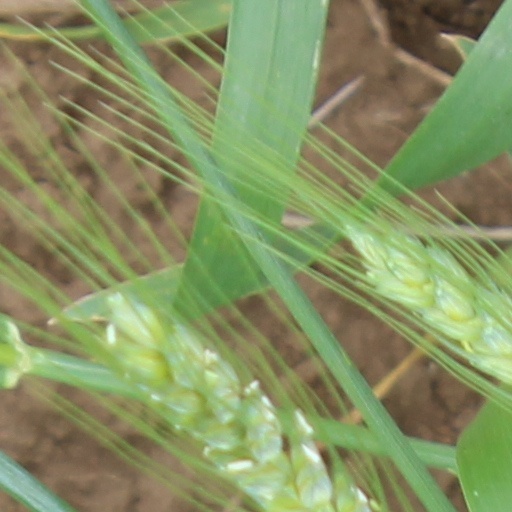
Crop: wheat